Treaty of Roskilde

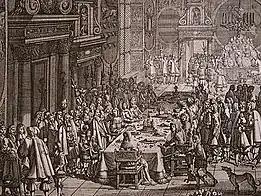
The peace banquet (Fredstaffelet) at Frederiksborg Castle, following the signing of the Treaty of Roskilde in 1658

The Swedish king was not content with his stunning victory. At the Swedish Council held at Gottorp on 7 July, Charles X Gustav resolved to wipe his inconvenient rival from the map of Europe. Without any warning, in defiance of international treaty, he ordered his troops to attack Denmark–Norway a second time. There followed an attack on the capital Copenhagen. Residents successfully defended themselves with help from the Dutch, who honored their 1649 treaty to defend Denmark against unprovoked invasion by sending an expeditionary fleet and army, defeating the Swedish fleet in the Battle of the Sound and relieving the capital. His army partly trapped at Landskrona and partly isolated on the Danish islands by superior Danish and Dutch forces under Vice-Admiral Michiel de Ruyter, Charles was forced to withdraw in 1659.